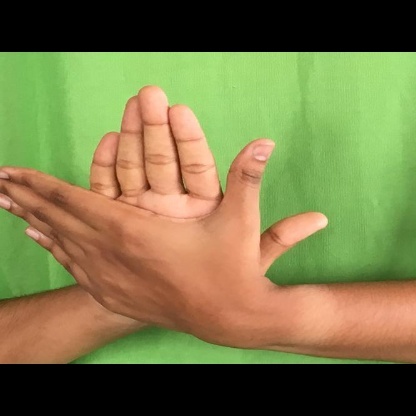
Mudra: Chakra